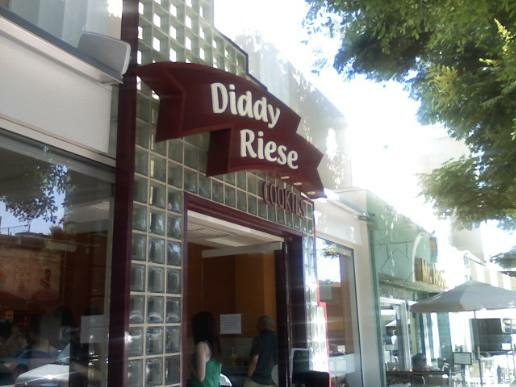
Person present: No